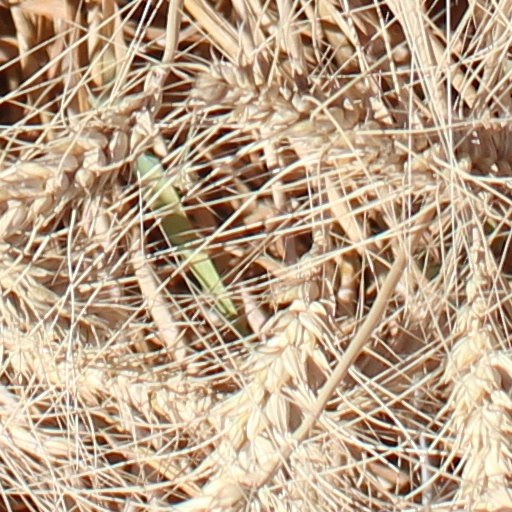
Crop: wheat